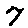
Label: 7